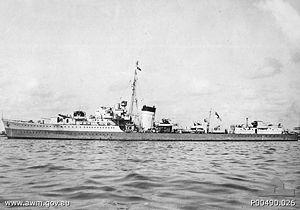
HMS Jervis (F00) est un destroyer de la Classe J, K et N de la Royal Navy britannique nommé d'après l'amiral John Jervis, 1ᵉʳ comte de Saint-Vincent. La quille du Jervis est posée par R. and W. Hawthorn, Leslie and Company, Limited, à Hebburn-on-Tyne le 26 août 1937. Il est lancé le 9 septembre 1938 et commissionné le 8 mai 1939, quatre mois avant le début de la Seconde Guerre mondiale.